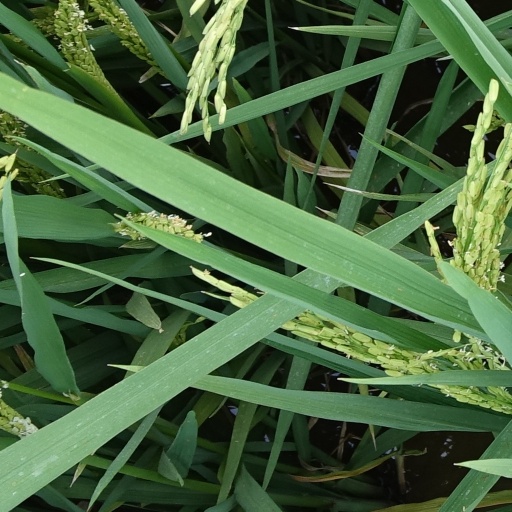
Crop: rice